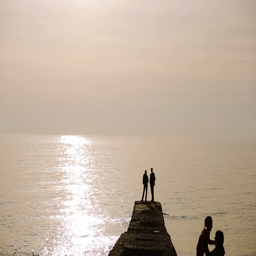
silhouettes of people standing on a pier at sunset by the sea , couple in love